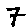
Label: 7